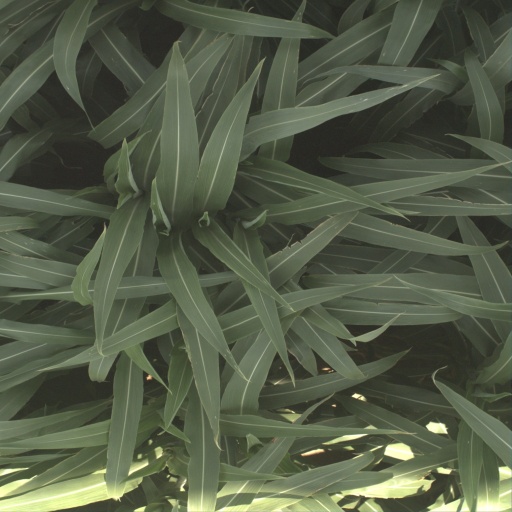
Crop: sorghum